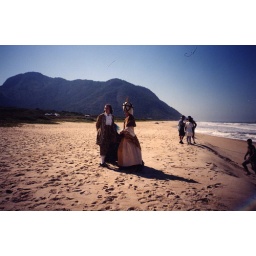
Actors in 18th century garb on beach